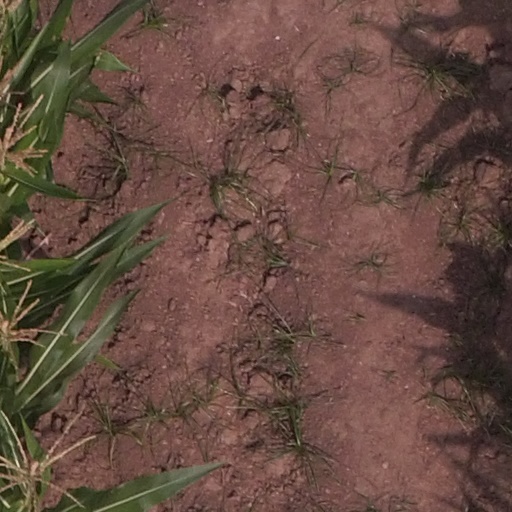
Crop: maize; corn